Bell 214ST

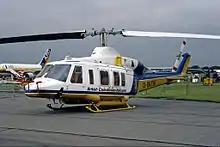
A British Caledonian Helicopters Bell 214ST

The first of the three full 214ST prototypes flew on 21 July 1979. Manufacturing of production 214STs began in 1981. Type certification from the FAA and CAA for visual and instrument flight rules was awarded in 1982. The military variant followed into production with helicopter deliveries commencing in 1982.